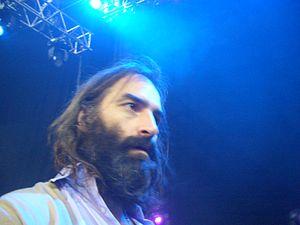
Warren Ellis, né le 14 février 1965 à Ballarat, est un musicien et compositeur australien, membre de Dirty Three, Nick Cave and the Bad Seeds et Grinderman jusqu'à la dissolution de ce dernier groupe, en décembre 2011.